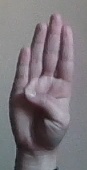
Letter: kaaf